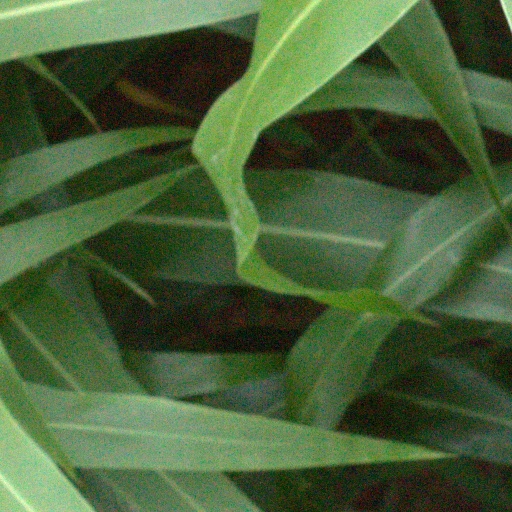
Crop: sorghum